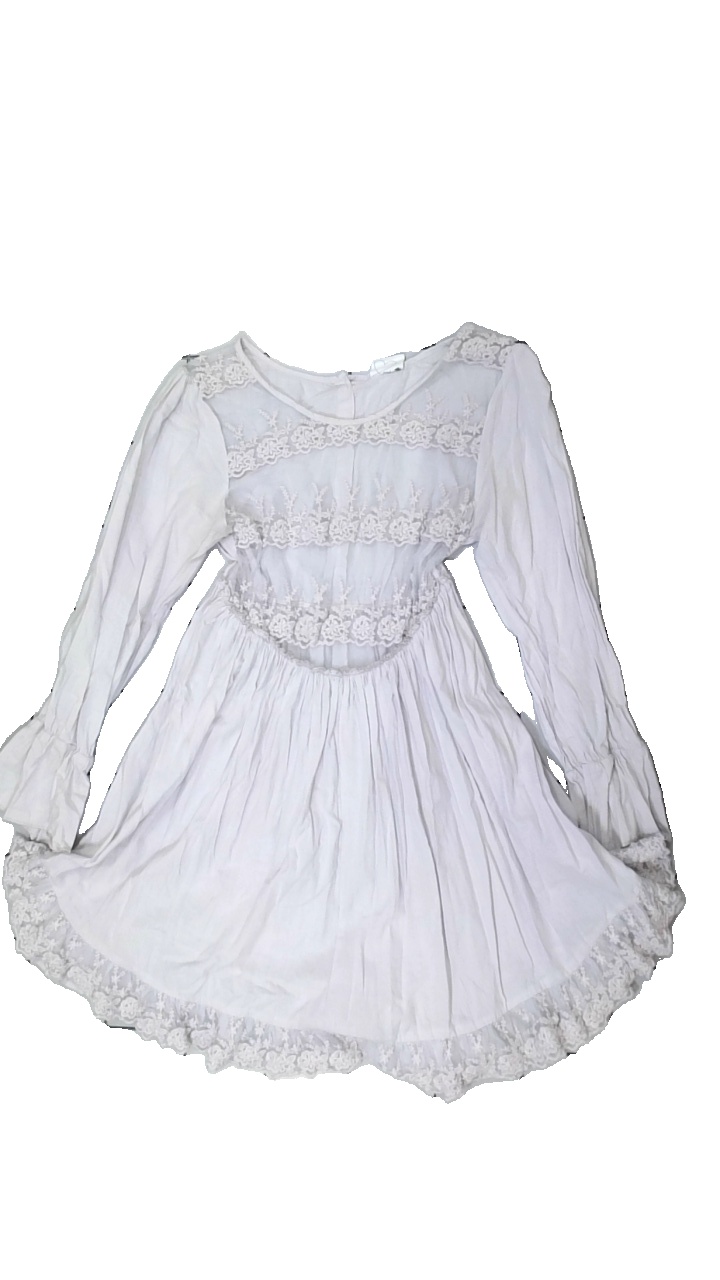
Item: Dress (Ladies)
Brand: Miel
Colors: Pink
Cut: Regular
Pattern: Lace
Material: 100% Cotton
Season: All
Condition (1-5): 1
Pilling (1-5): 5
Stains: Major
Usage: Recycle
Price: <50